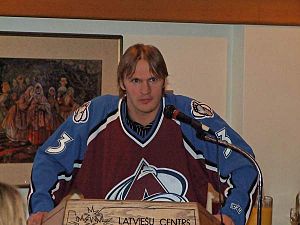
Kārlis Skrastiņš
Kārlis Skrastiņš
Kārlis Skrastiņš var en professionel lettisk ishockey forsvarsspiller, som skulle have spillet for Lokomotiv Jaroslavl i Kontinental Hockey League.